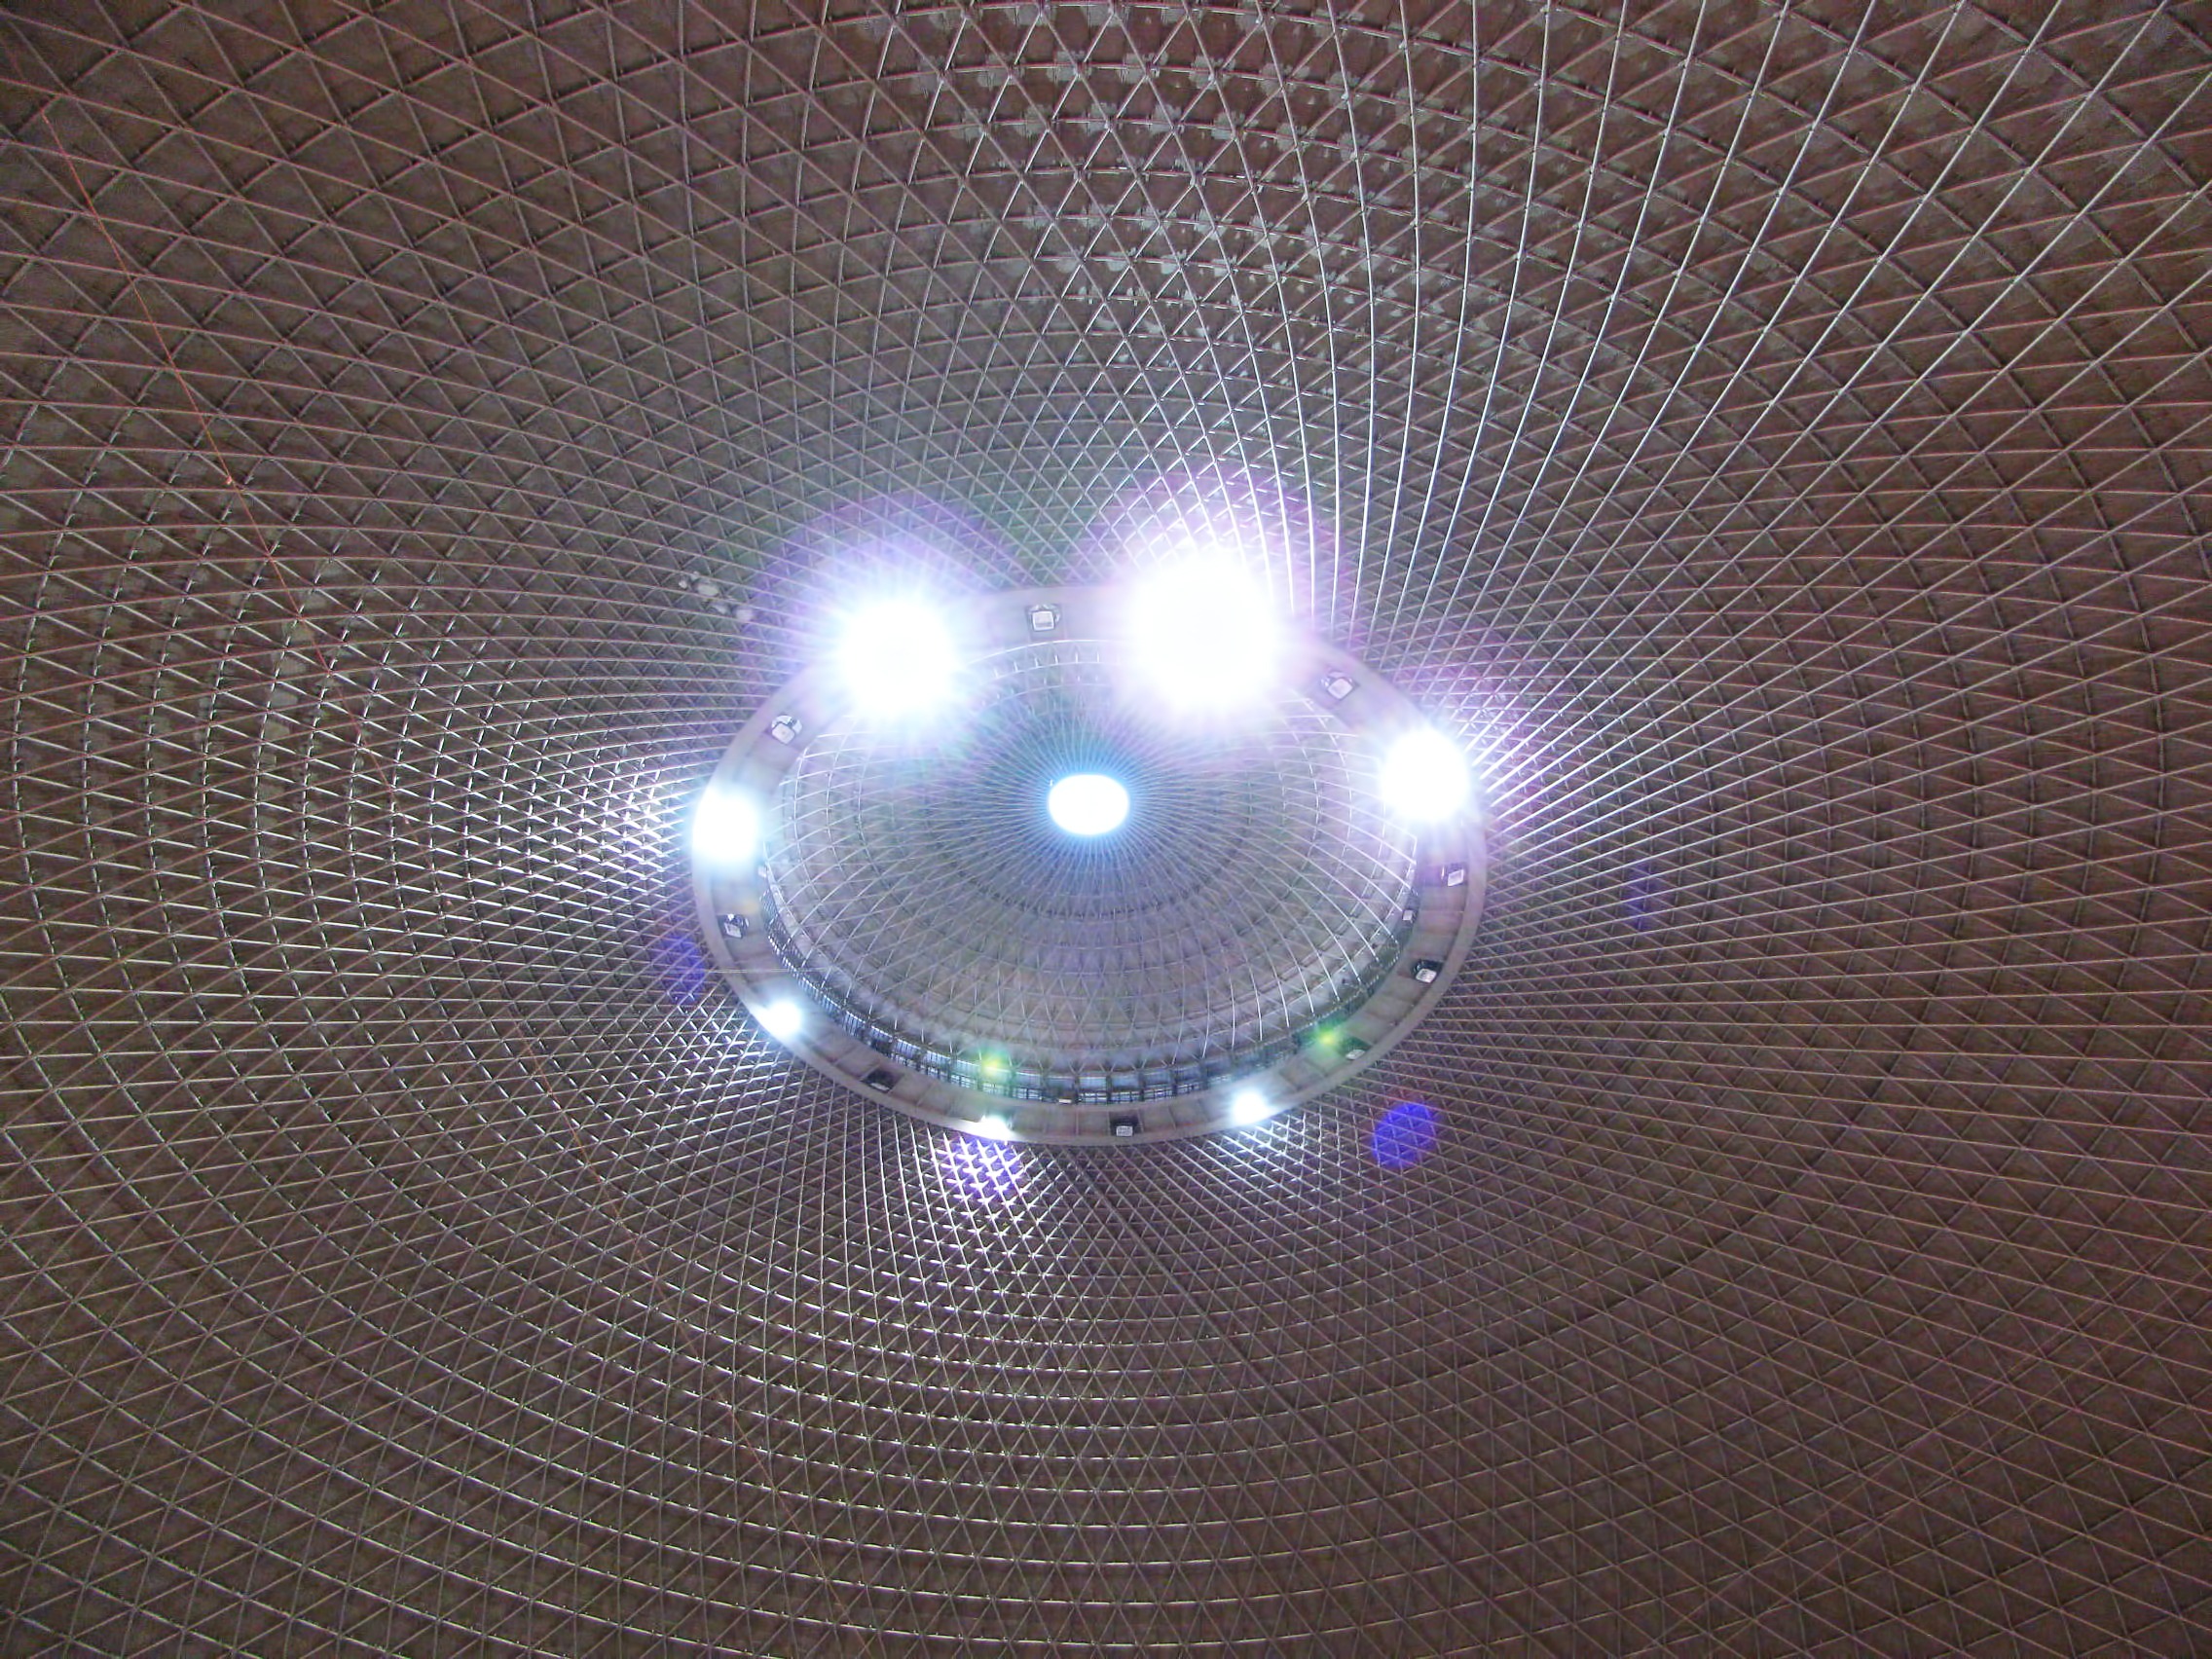
light, architecture, structure, interior, building, steel, ceiling, construction, hall, metal, lighting, material, circle, lights, shape, building construction